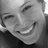
Emotion: happy